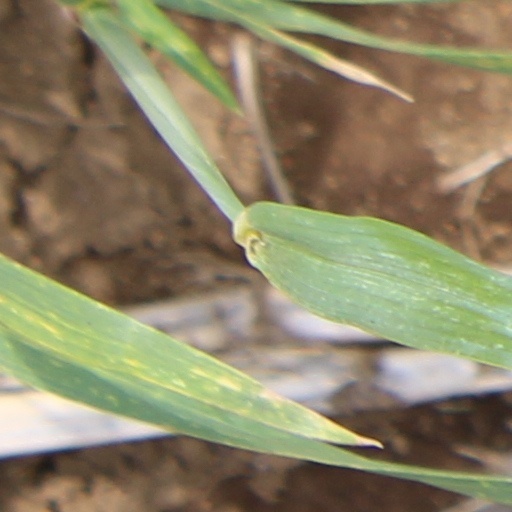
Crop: wheat